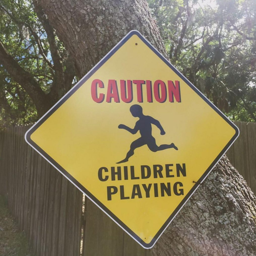
this caution sign with a muscular looking child